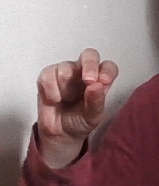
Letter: gaaf